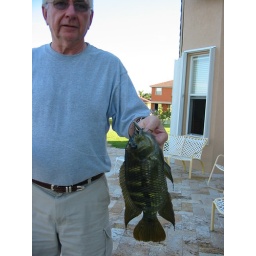
Caught this exotic fish from lake in back yard. A tilapia, probably Black. Good fighter.